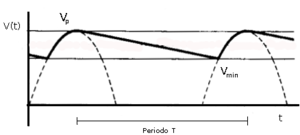
Le générateur Cockcroft-Walton, aussi appelé cascade de Greinacher, voire Cascade de Villard, est un multiplicateur de tension développé par John Douglas Cockcroft et Ernest Thomas Sinton Walton. À partir d'une tension alternative relativement faible, il permet de générer une tension électrique continue importante en sortie. Il s'agit donc d'un montage redresseur.